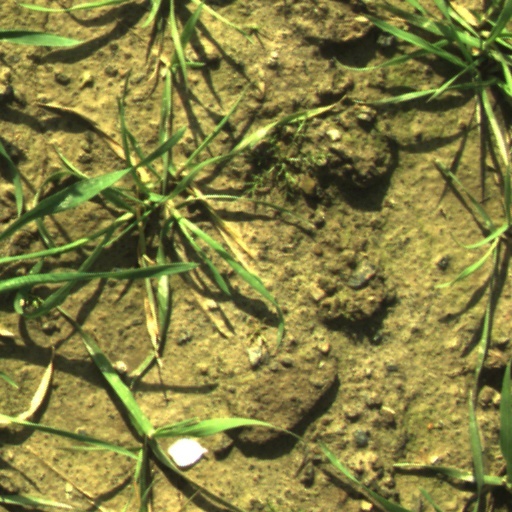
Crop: wheat